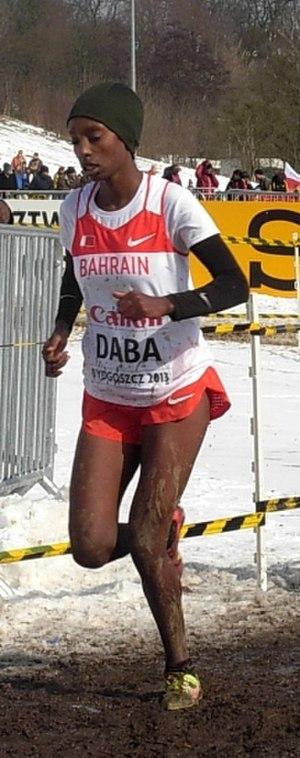
Tejitu Daba Chalchissa est une athlète éthiopienne naturalisée bahreïnie en 2009, spécialiste des courses de fond.